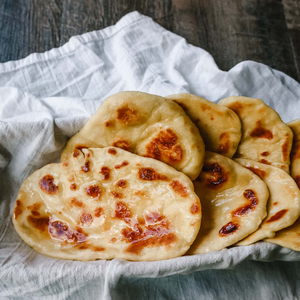
Dish: naan